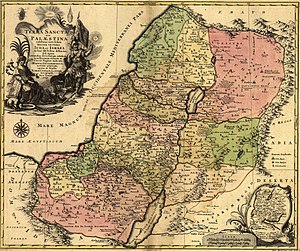
Palæstinas historie / Under Osmannerriget
Palæstina i 1759
Palæstina er en konventionel betegnelse, bl.a. for den geografiske region i det vestlige Asien mellem Middelhavet og Jordan-floden og forskellige tilstødende lande. Regionen er også kendt som delstaten Israel, det Hellige Land og det sydlige Levant og har historisk været kendt under andre navne, herunder Kanaan/Fønikien, Syd Syrien og Outremer.